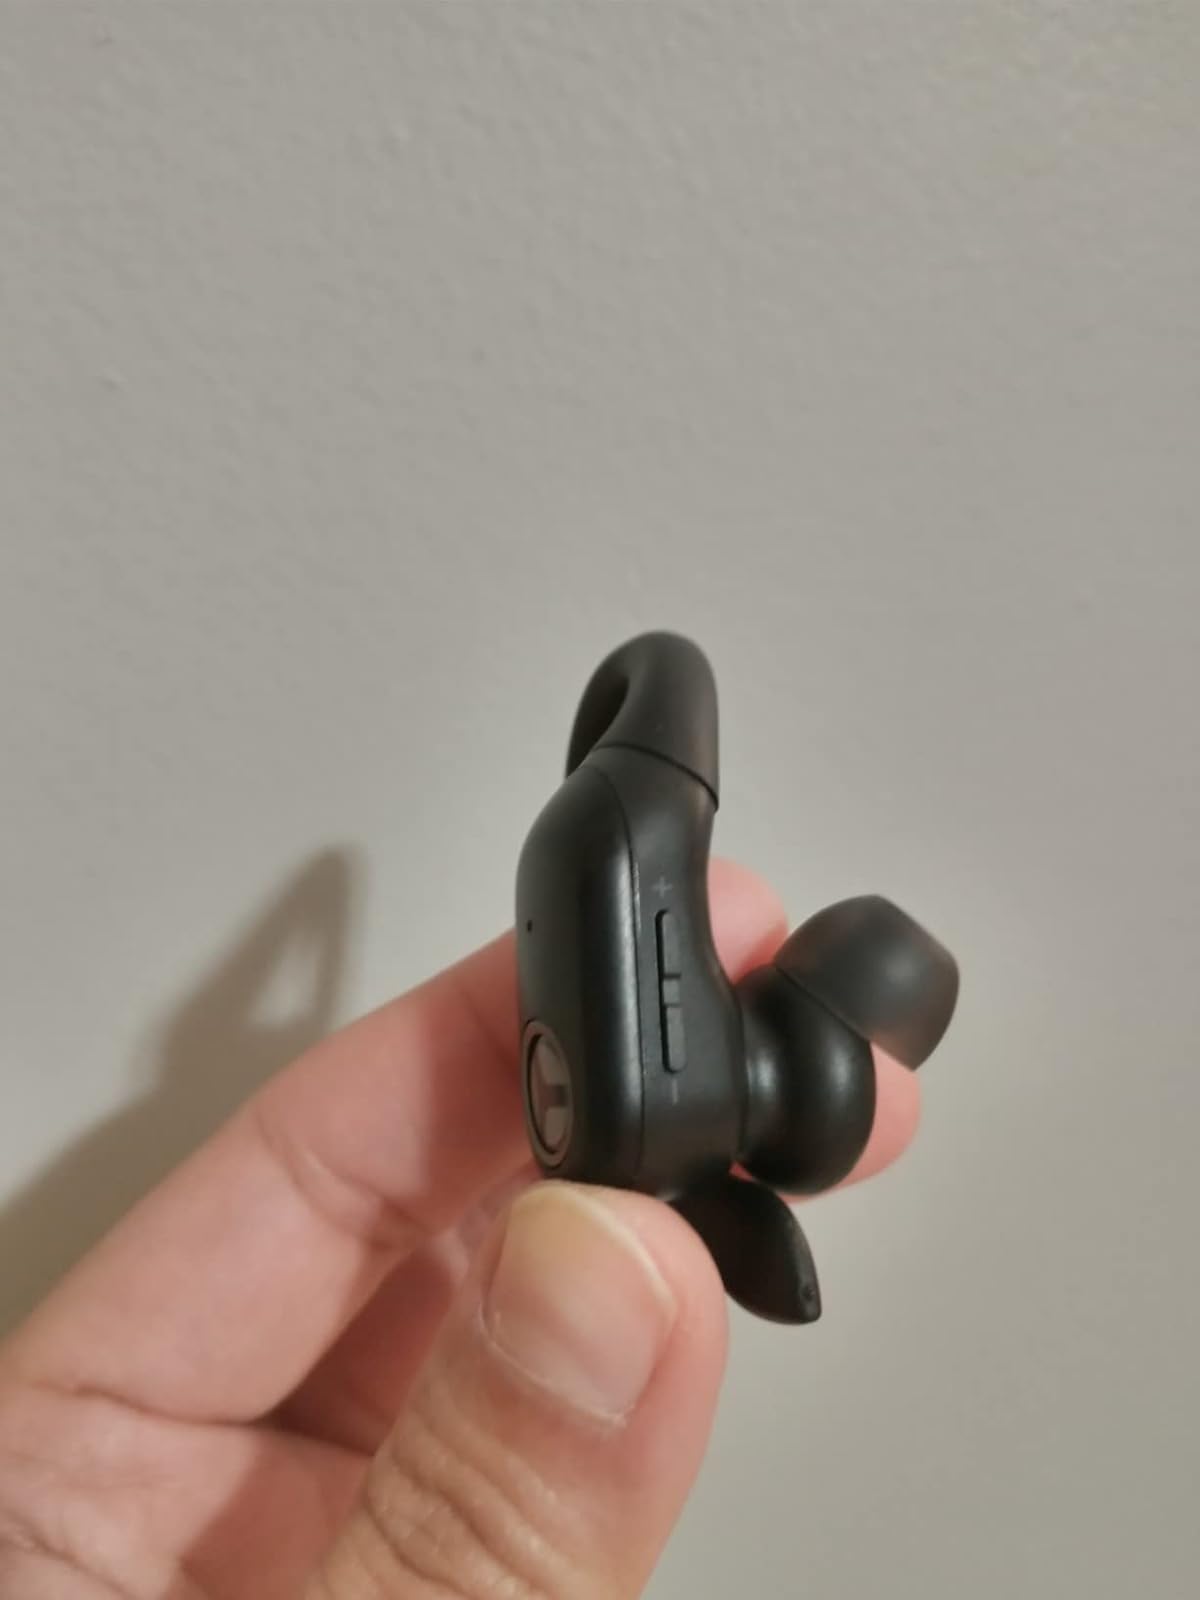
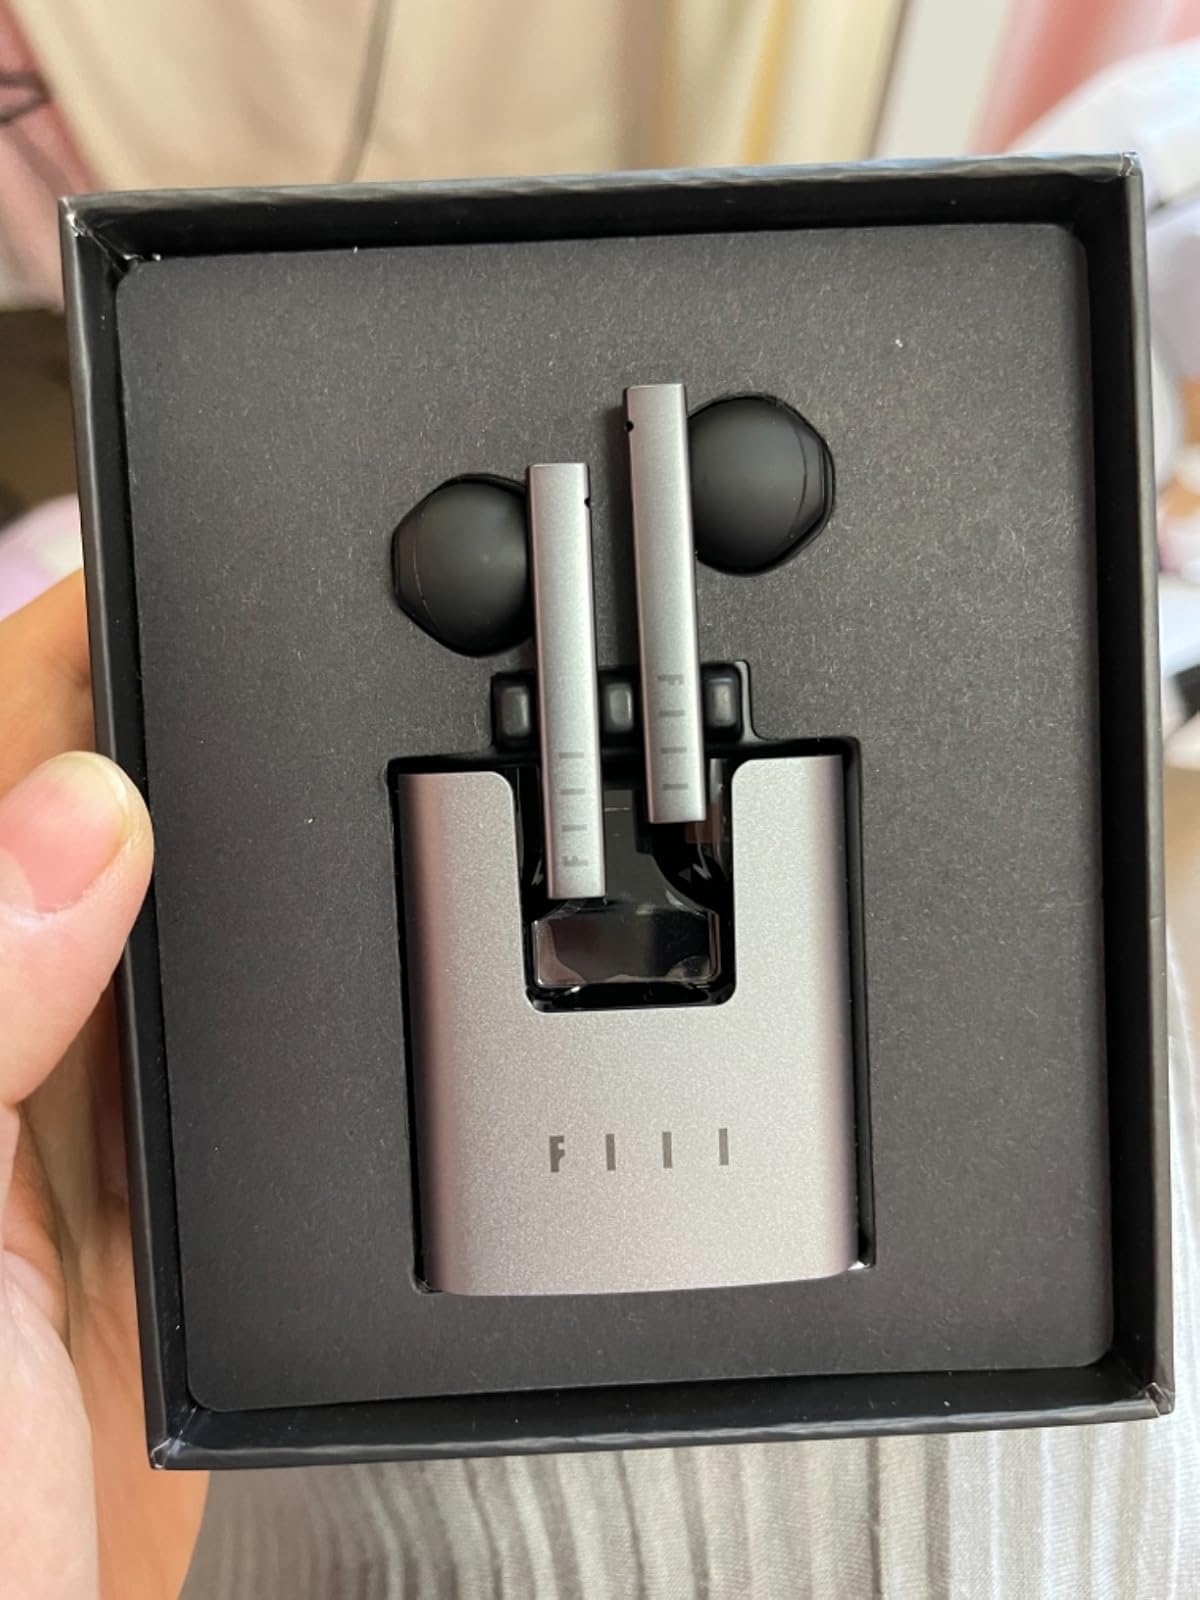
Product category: earbuds
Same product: no